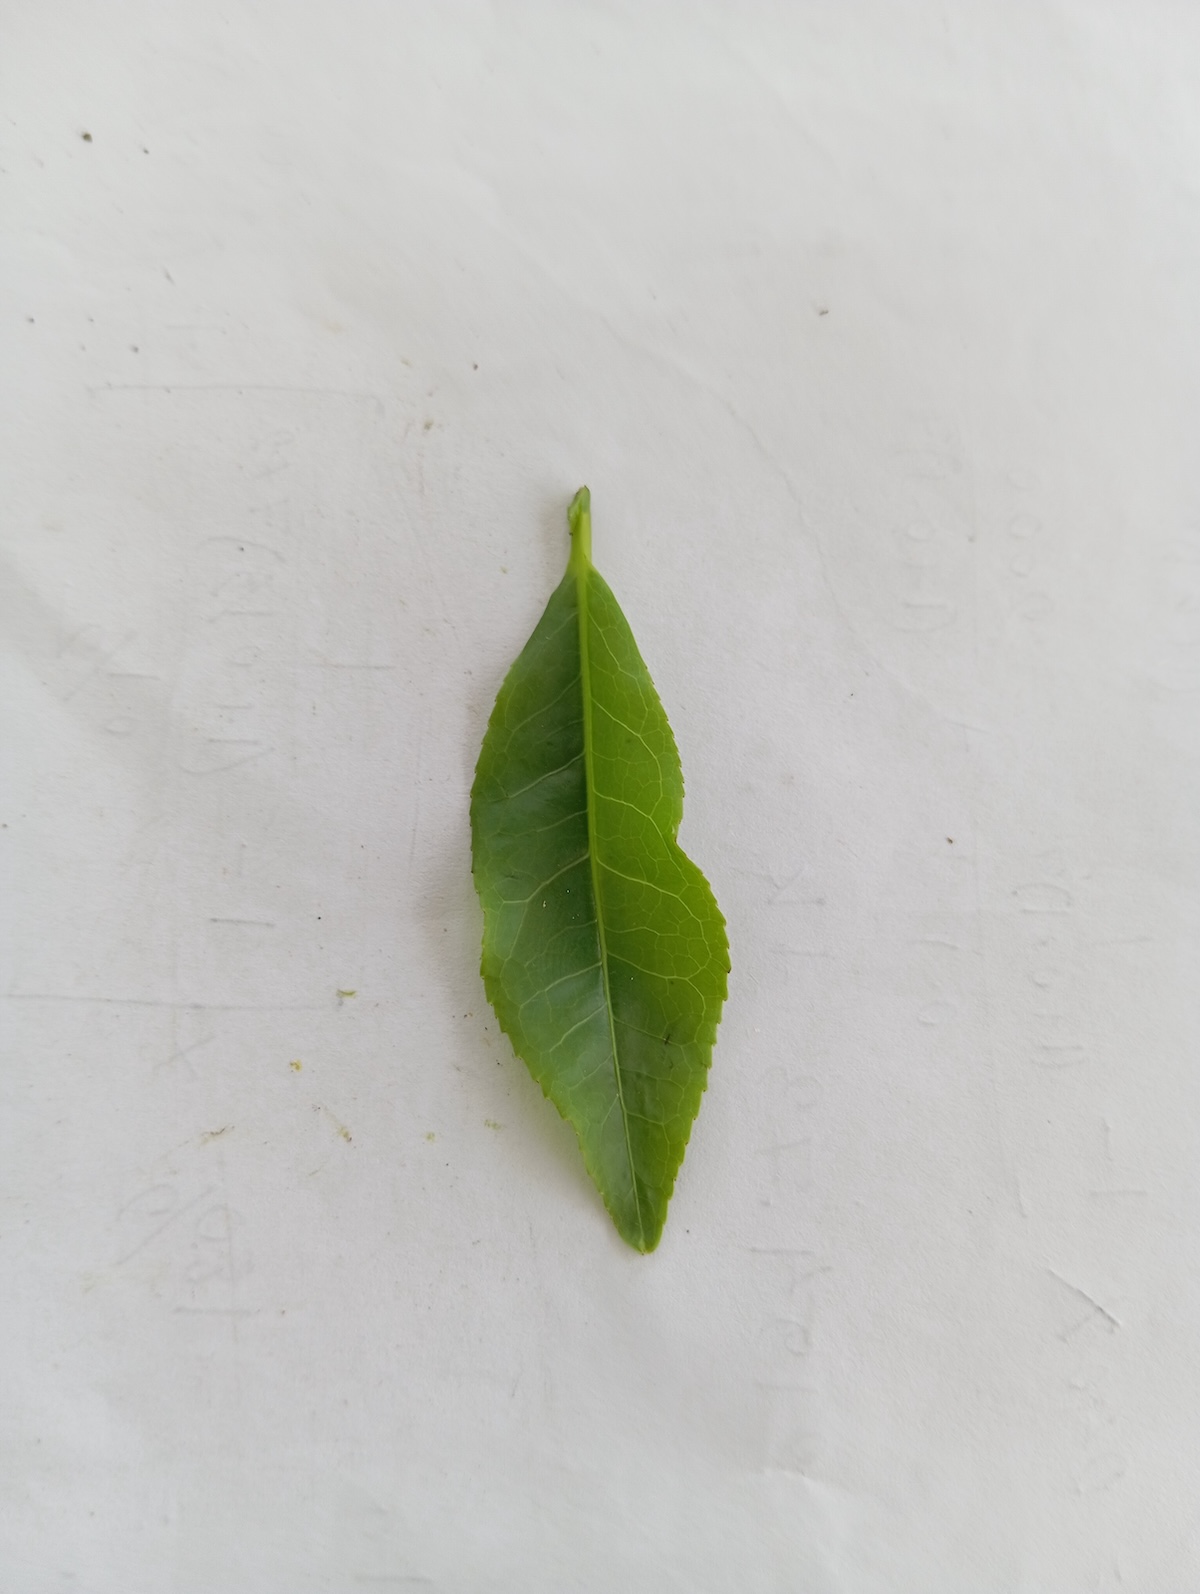
Label: Healthy leaf